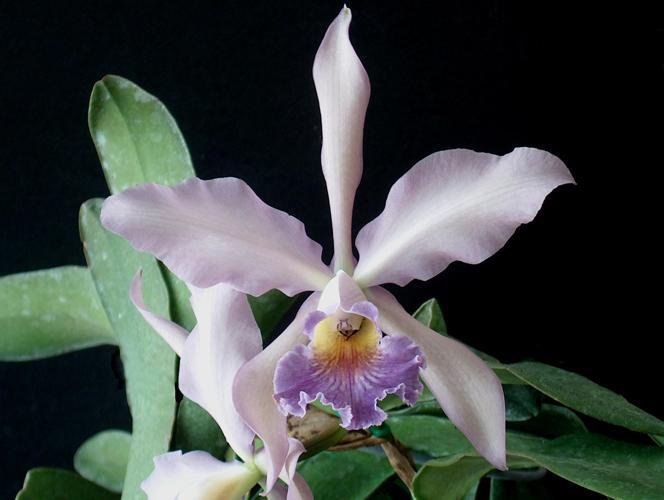
Label: ruby-lipped cattleya